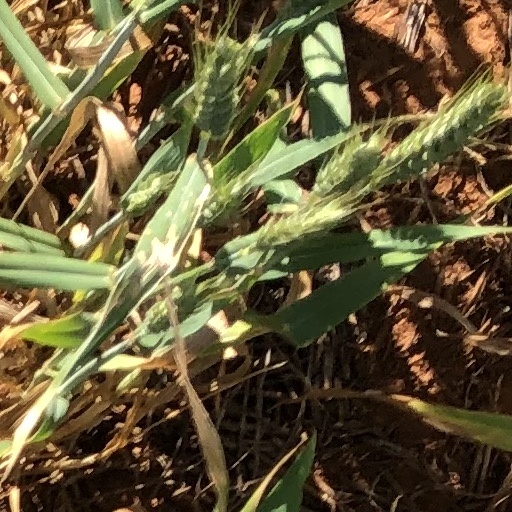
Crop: wheat